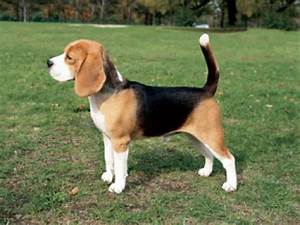
Label: dog